John Ellis Martineau

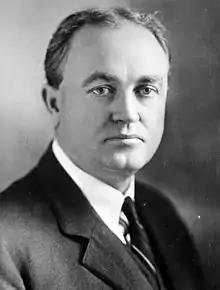

John Ellis Martineau (December 2, 1873 – March 6, 1937) was the 28th governor of Arkansas and was a United States district judge of the United States District Court for the Eastern District of Arkansas. His term as Governor was marked by the Great Mississippi Flood of 1927, with Martineau serving as President of the Tri-State Flood Commission.